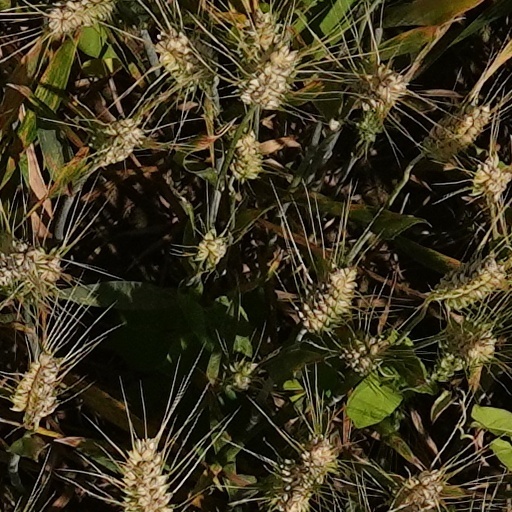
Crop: wheat